On Two Fronts: Latinos & Vietnam

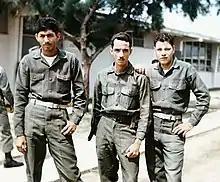
On Two Fronts: Latinos & Vietnam

On Two Fronts: Latinos & Vietnam is a Public Broadcasting Service (PBS) documentary by producer Mylène Moreno of Souvenir Pictures, Inc., which takes a comprehensive look at the Latino experience in both the home-front and the battle grounds during the Vietnam War. The documentary, which aired nationwide on PBS on September 22, 2015, is part of PBS Stories of Service.